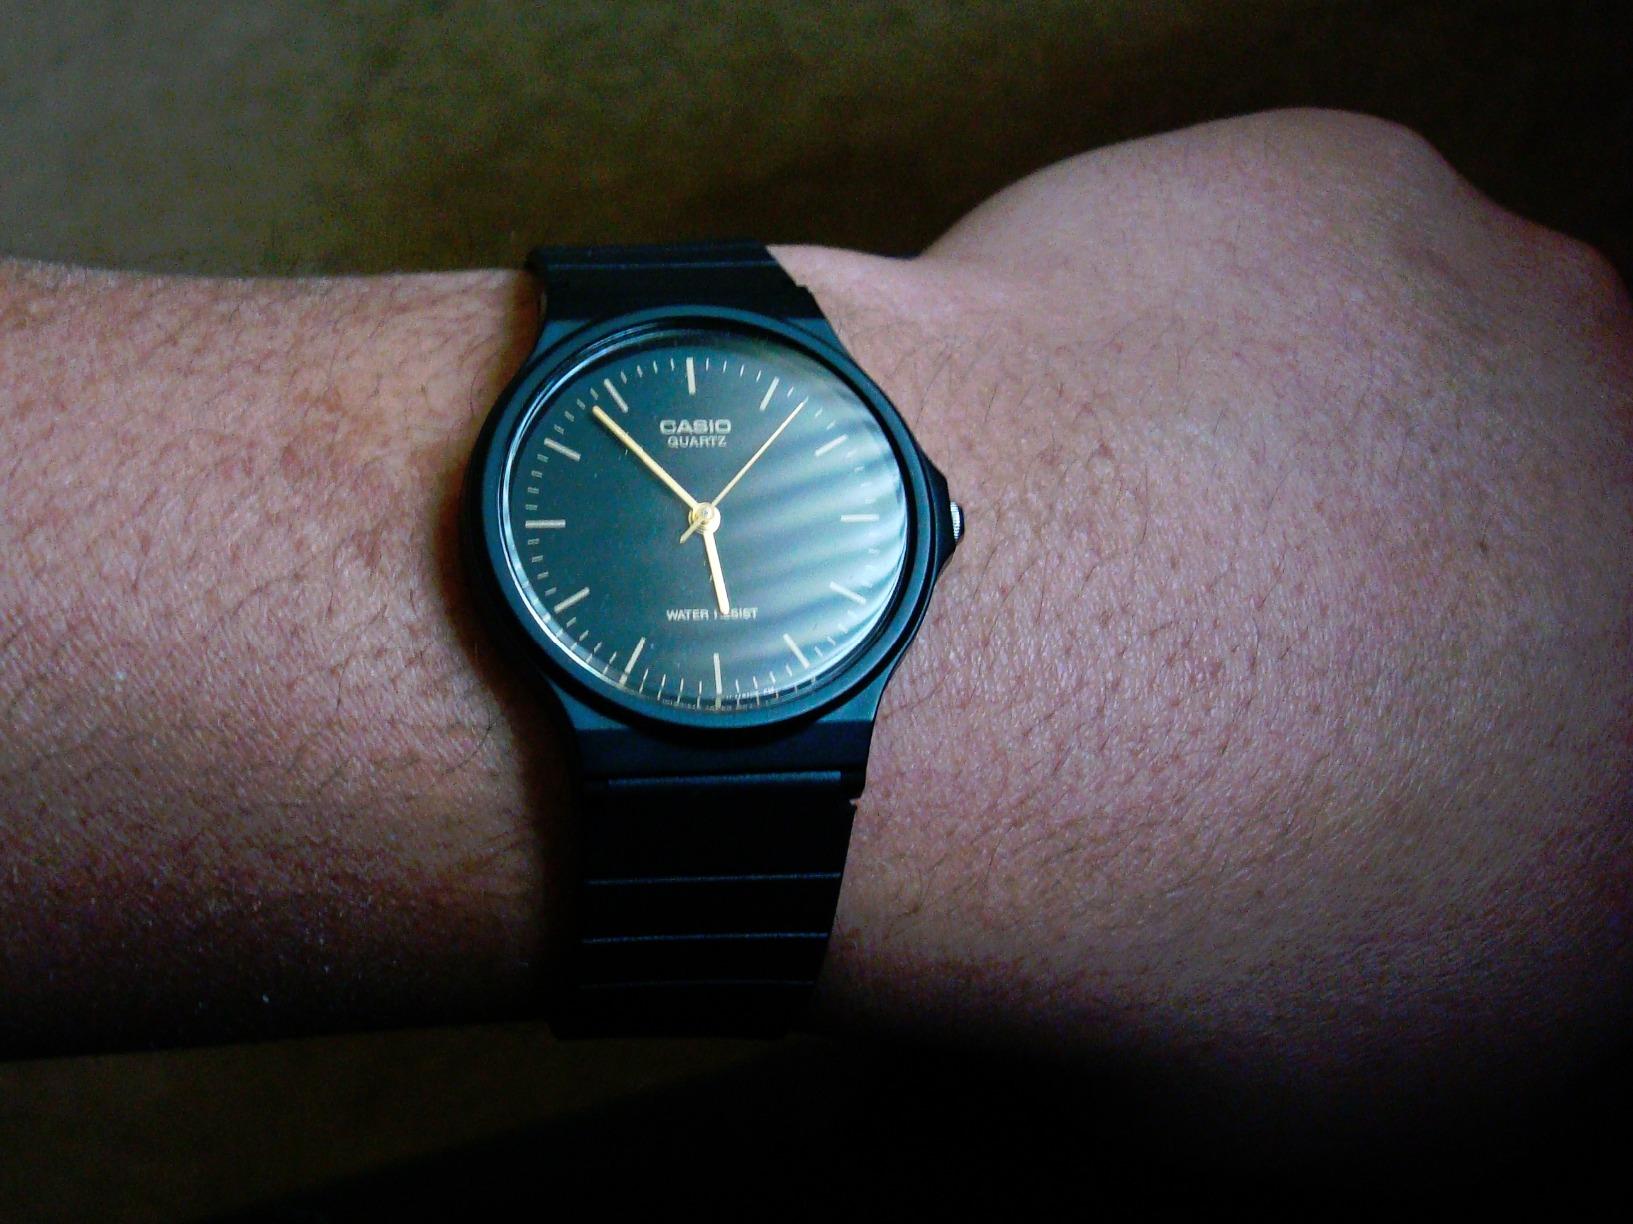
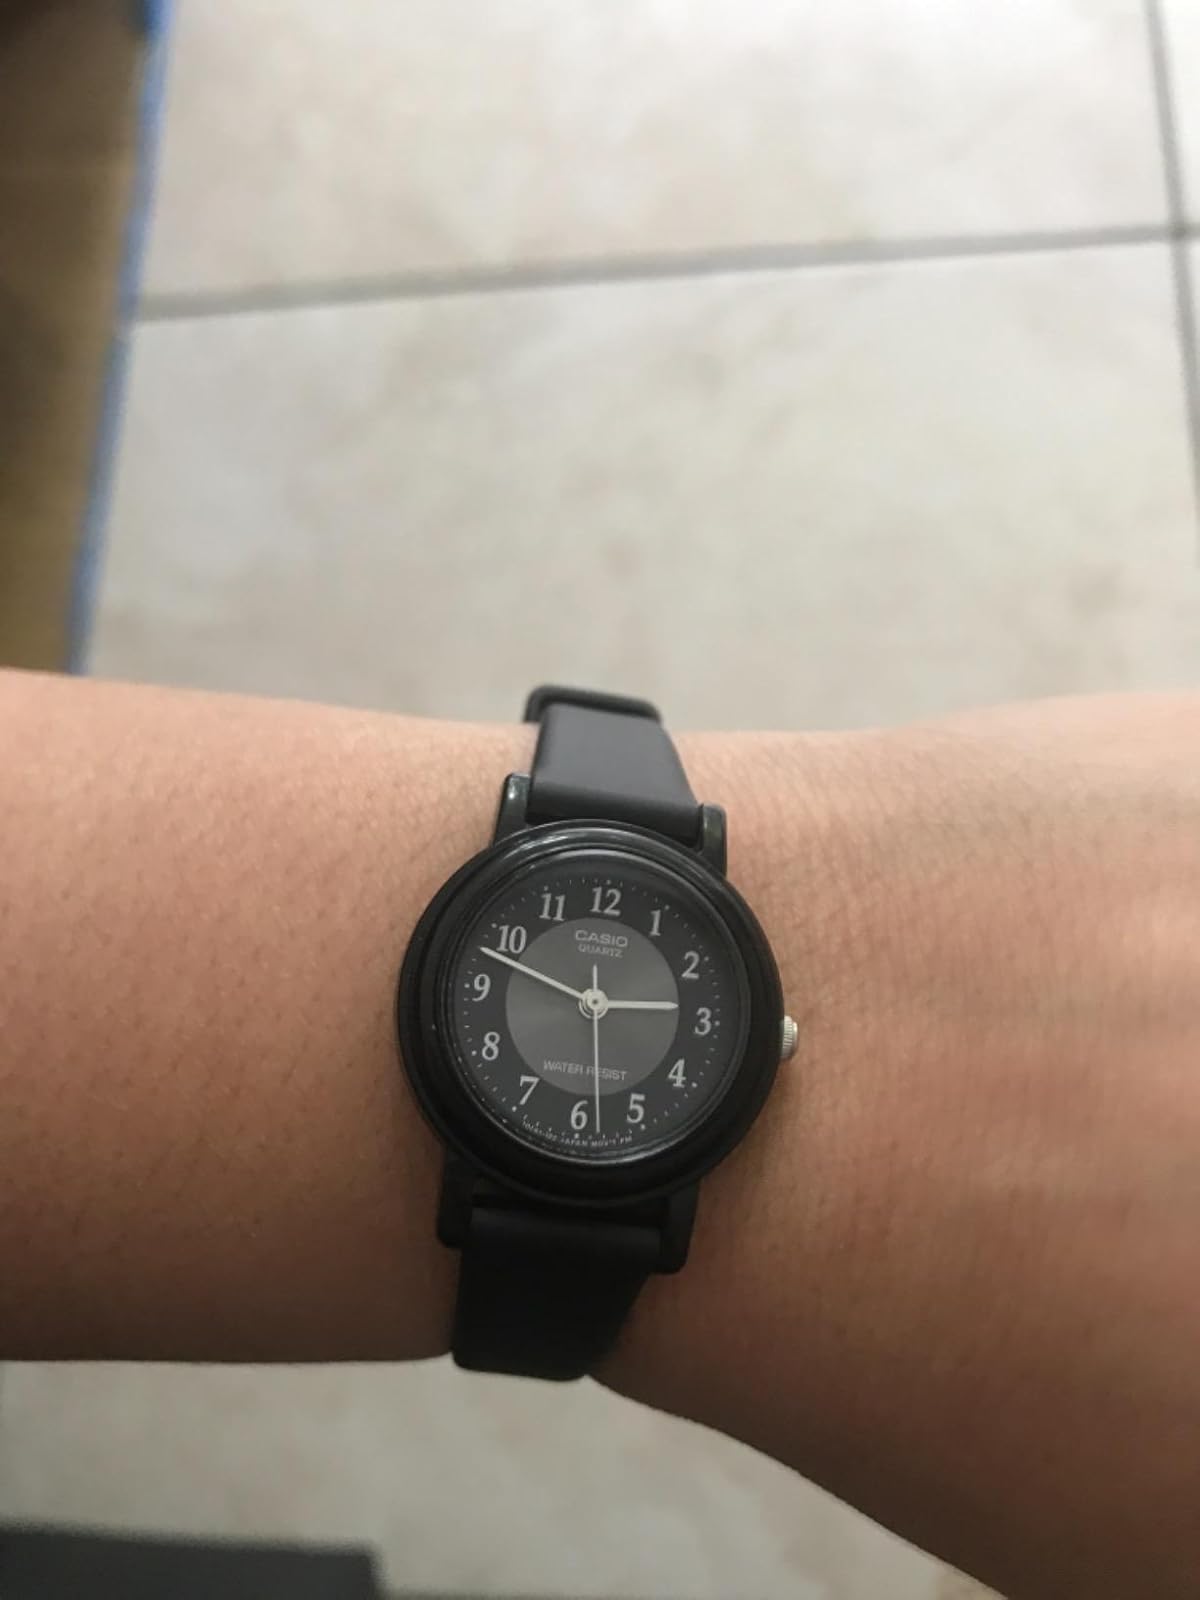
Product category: accessories_watch
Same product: no